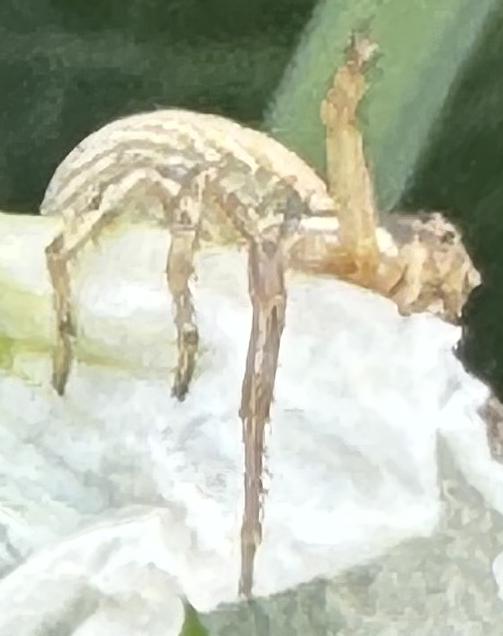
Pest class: predators